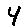
Label: 4